Shelley, Idaho

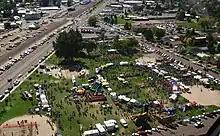
The annual Spud Day Potato Festival at the Shelley City Park attracts thousands as seen from a helicopter in September 2011.

In September, 1927, Shelley hosted its first Spud Day (Now called The Idaho Spud Day), now a yearly tradition usually taking place on the third Saturday each September. During this first Spud day, 10,000 people were served hot baked potatoes with butter. This tradition continues each year, along with several other events. These events have included a parade that features the various clubs and bands of the schools in the area, as well as local businesses and groups. Other events include the spud tug - where teams play a game of tug of war over a pit of mashed potatoes blended together in a cement truck, spud run - a set of 1-mile and 5k races, concerts, fairground booths and games, and a demolition derby hosted at nearby North Bingham County Park. This event is usually the beginning of Spud Harvest, a 2-week break from school to allow students to assist in the seasons potato harvest.